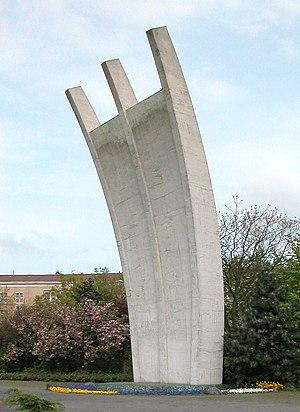
Le blocus de Berlin est l'un des épisodes majeurs de la guerre froide en Europe durant lequel les Soviétiques bloquent les accès terrestres vers Berlin des trois puissances occidentales qui en retour organisent un grand pont aérien pour ravitailler leurs garnisons et les populations civiles berlinoises.
Le pont aérien de Berlin approvisionne la ville de Berlin grâce aux avions des Alliés occidentaux, pendant le blocus.